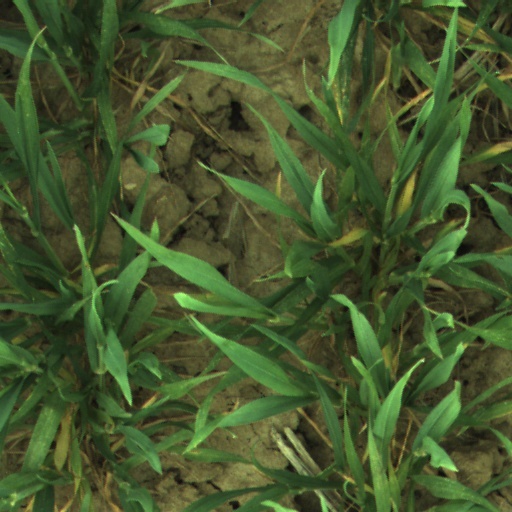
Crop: wheat